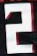
Number: 2